Sick Mother Fakers

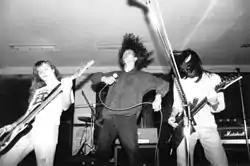
Sick Mother Fakers performing live in 1989

The band was formed in 1989 as a side project of musicians, who beside playing with their own bands, wanted to create a one-off band which would perform at a festival held at Belgrade's SKC. Influenced by Stormtroopers of Death, Charged GBH and Suicidal Tendencies, they wanted to create a hardcore band with simple, humorous and sarcastic lyrics written by themselves. The first lineup consisted of former Brainstorm and Overdose guitarist Zoran "Đura "Đuroski, former Karizma and Amnesia bass guitarist Dejan "Francuz" Lukić who played the drums, former Genocid, Heller and Brainstorm guitarist Dare who played bass guitar, and Amnesia and Kerozin guitarist Kokan who did the vocals.